Armstrong Siddeley Adder

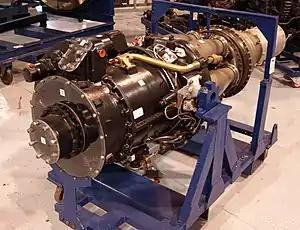
Armstrong Siddeley Adder turbojet on display at the Rolls-Royce Heritage Trust, Derby

The Armstrong Siddeley ASA.1 Adder was an early British turbojet engine developed by the Armstrong Siddeley company and first run in November 1948.